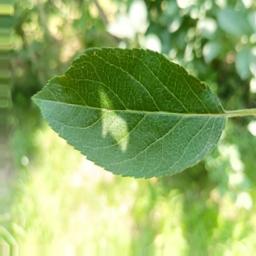
Label: Healthy